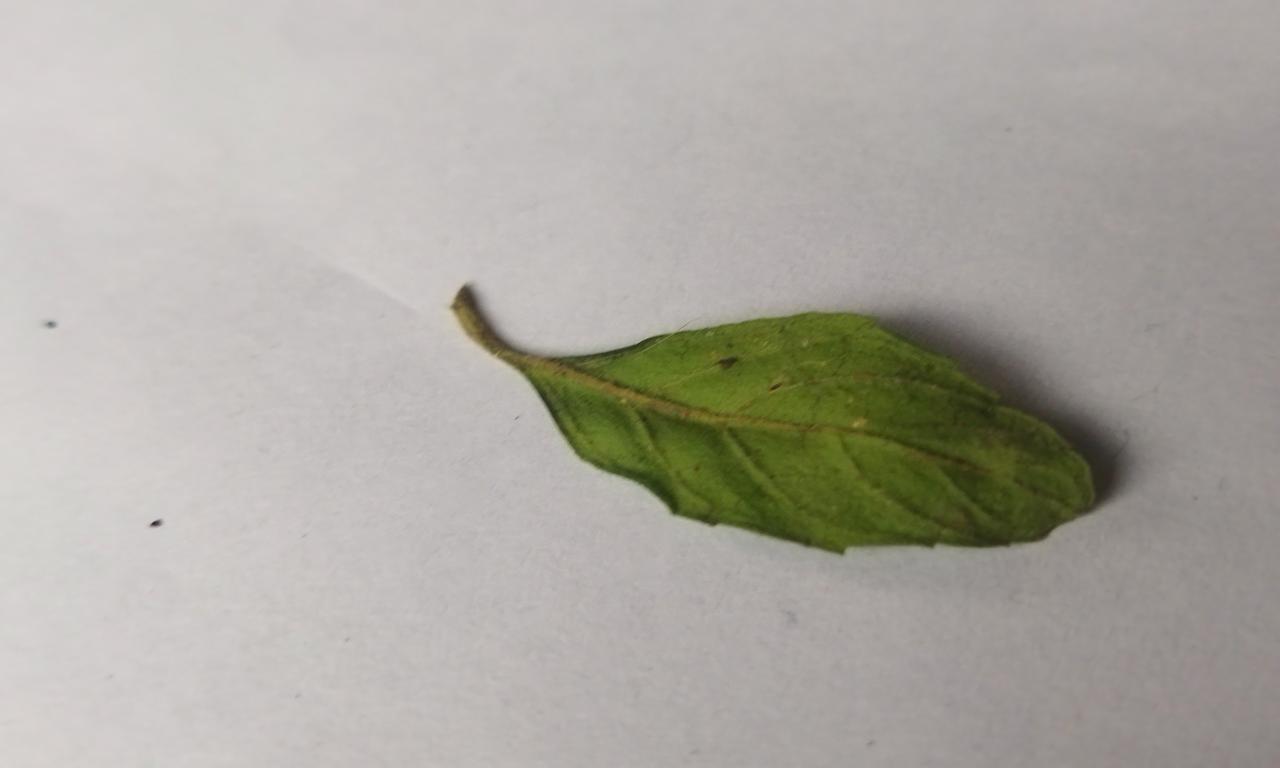
Label: Fresh